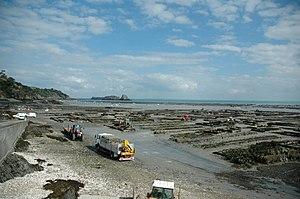
Le sentier de grande randonnée 34 est un sentier littoral qui part du Mont-Saint-Michel pour se terminer à Saint-Nazaire. Il longe quasiment l'intégralité de la côte de la région Bretagne à partir du Mont Saint-Michel et, au-delà de la limite entre le Morbihan et la Loire-Atlantique, va jusqu'à l'embouchure de la Loire. Il s'étend sur 1 700 km.
Cancale est une commune française située dans le département d’Ille-et-Vilaine, en région Bretagne, peuplée de 5 121 habitants. Elle est réputée pour ses huîtres plates sauvages issues de bancs naturels existant en eau profonde et plus récemment pour ses huîtres creuses d'élevage.